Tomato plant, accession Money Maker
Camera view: tilt-top (135 deg); turntable rotation: 180 degrees
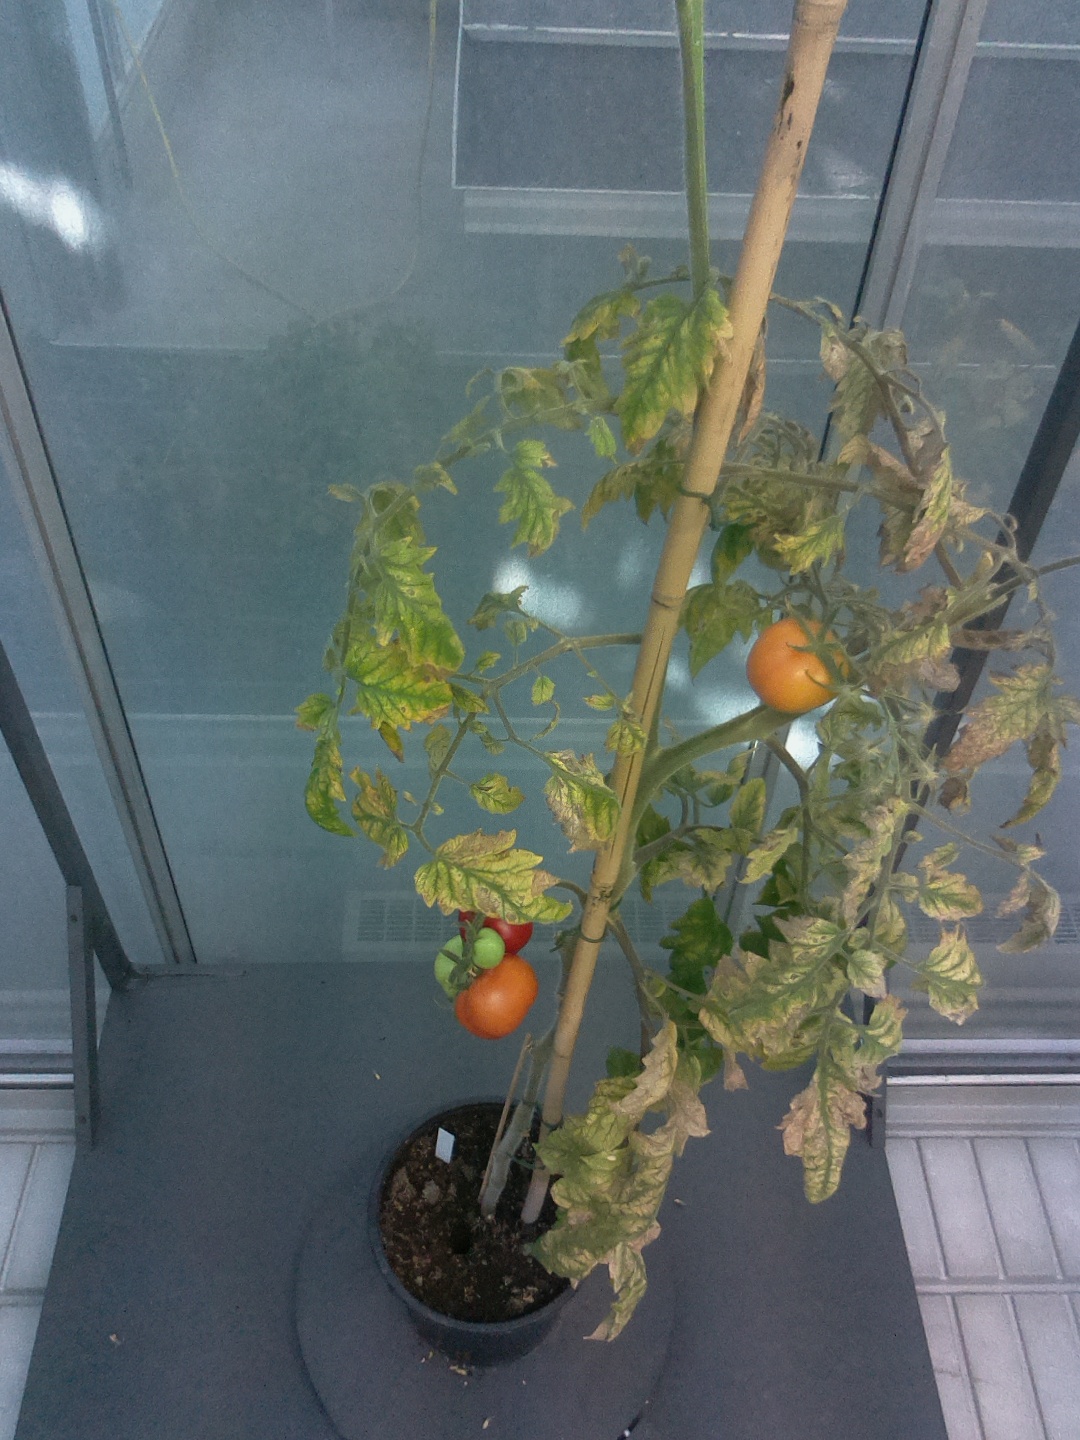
BBCH growth stage 83: 30%-40% of fruits show typical fully ripe color